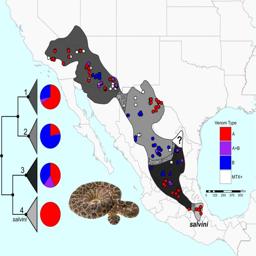
Animal: snakes